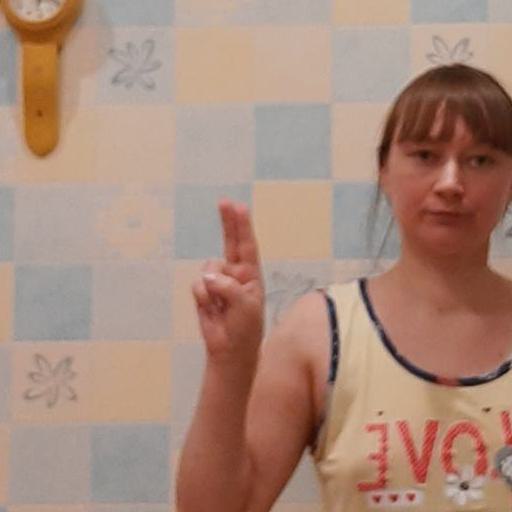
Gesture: two_up